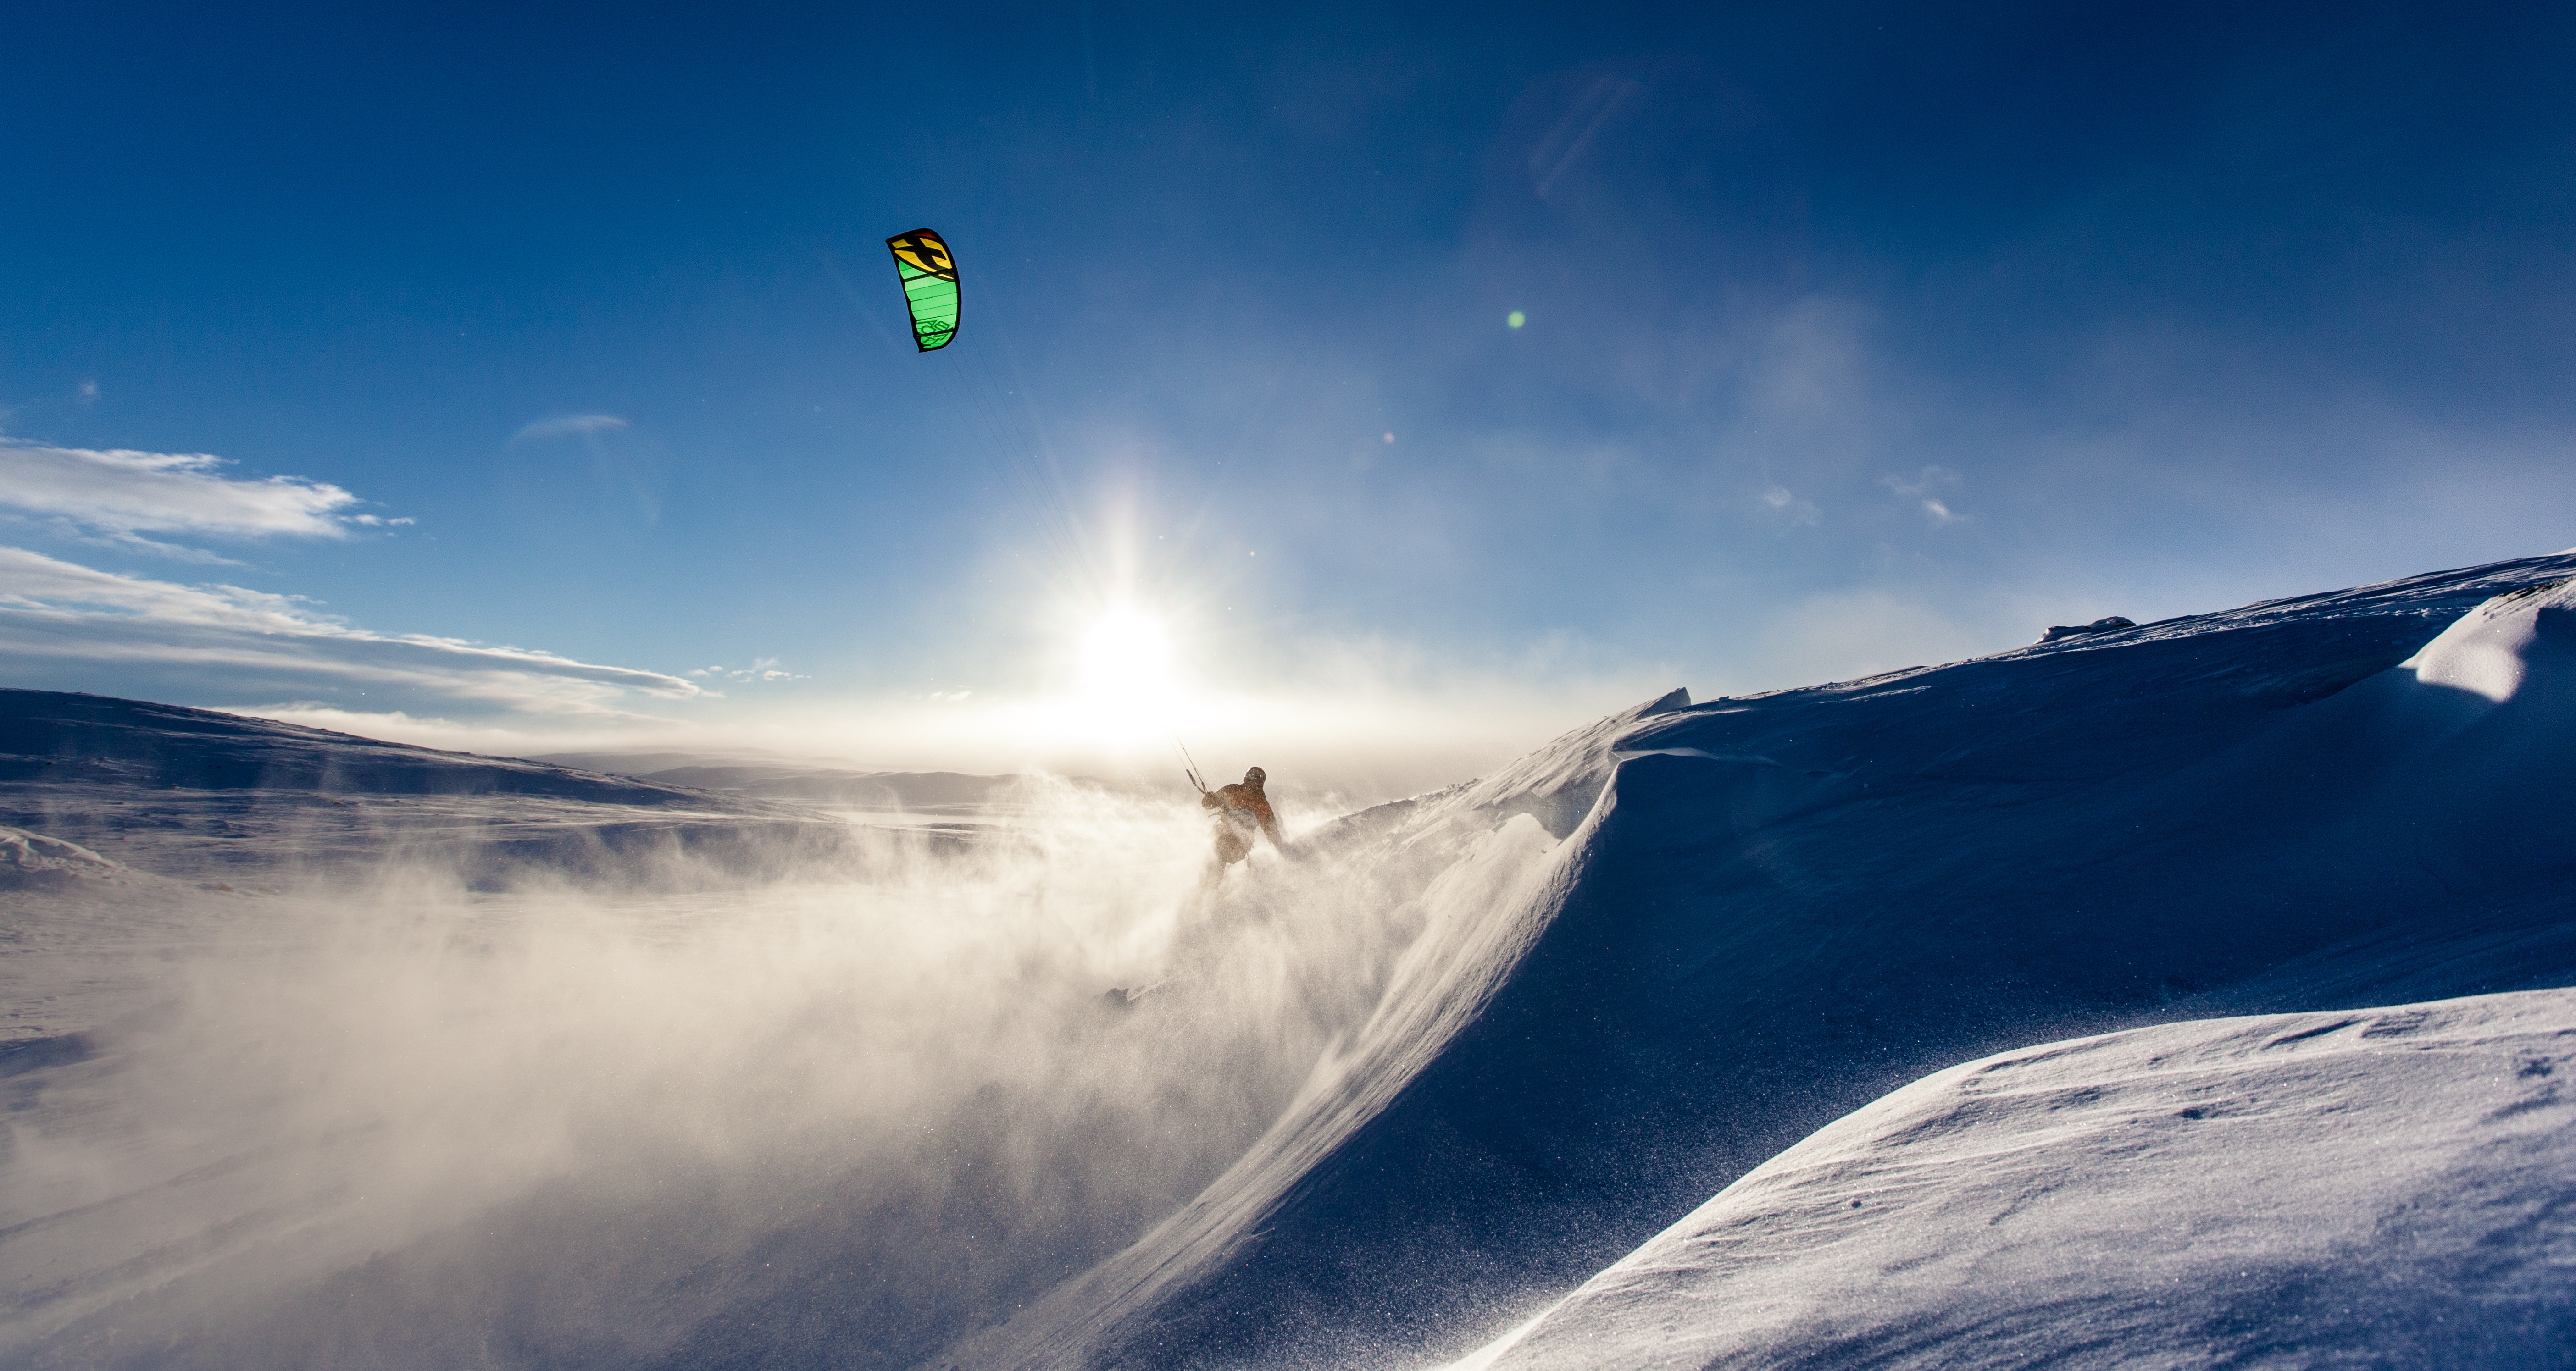
mountain, snow, cold, winter, fog, sport, sunlight, wave, kite, weather, blue, snowboard, extreme sport, skiing, winter sport, fun, sports, ski, snowboarding, hobby, ski equipment, atmosphere of earth, geological phenomenon, wind wave, boardsport, snow kiting